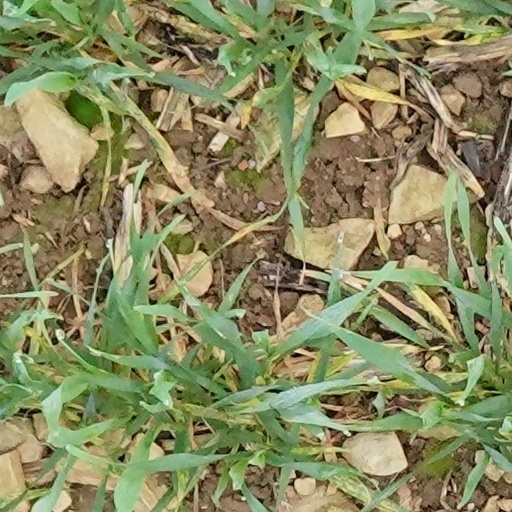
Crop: wheat